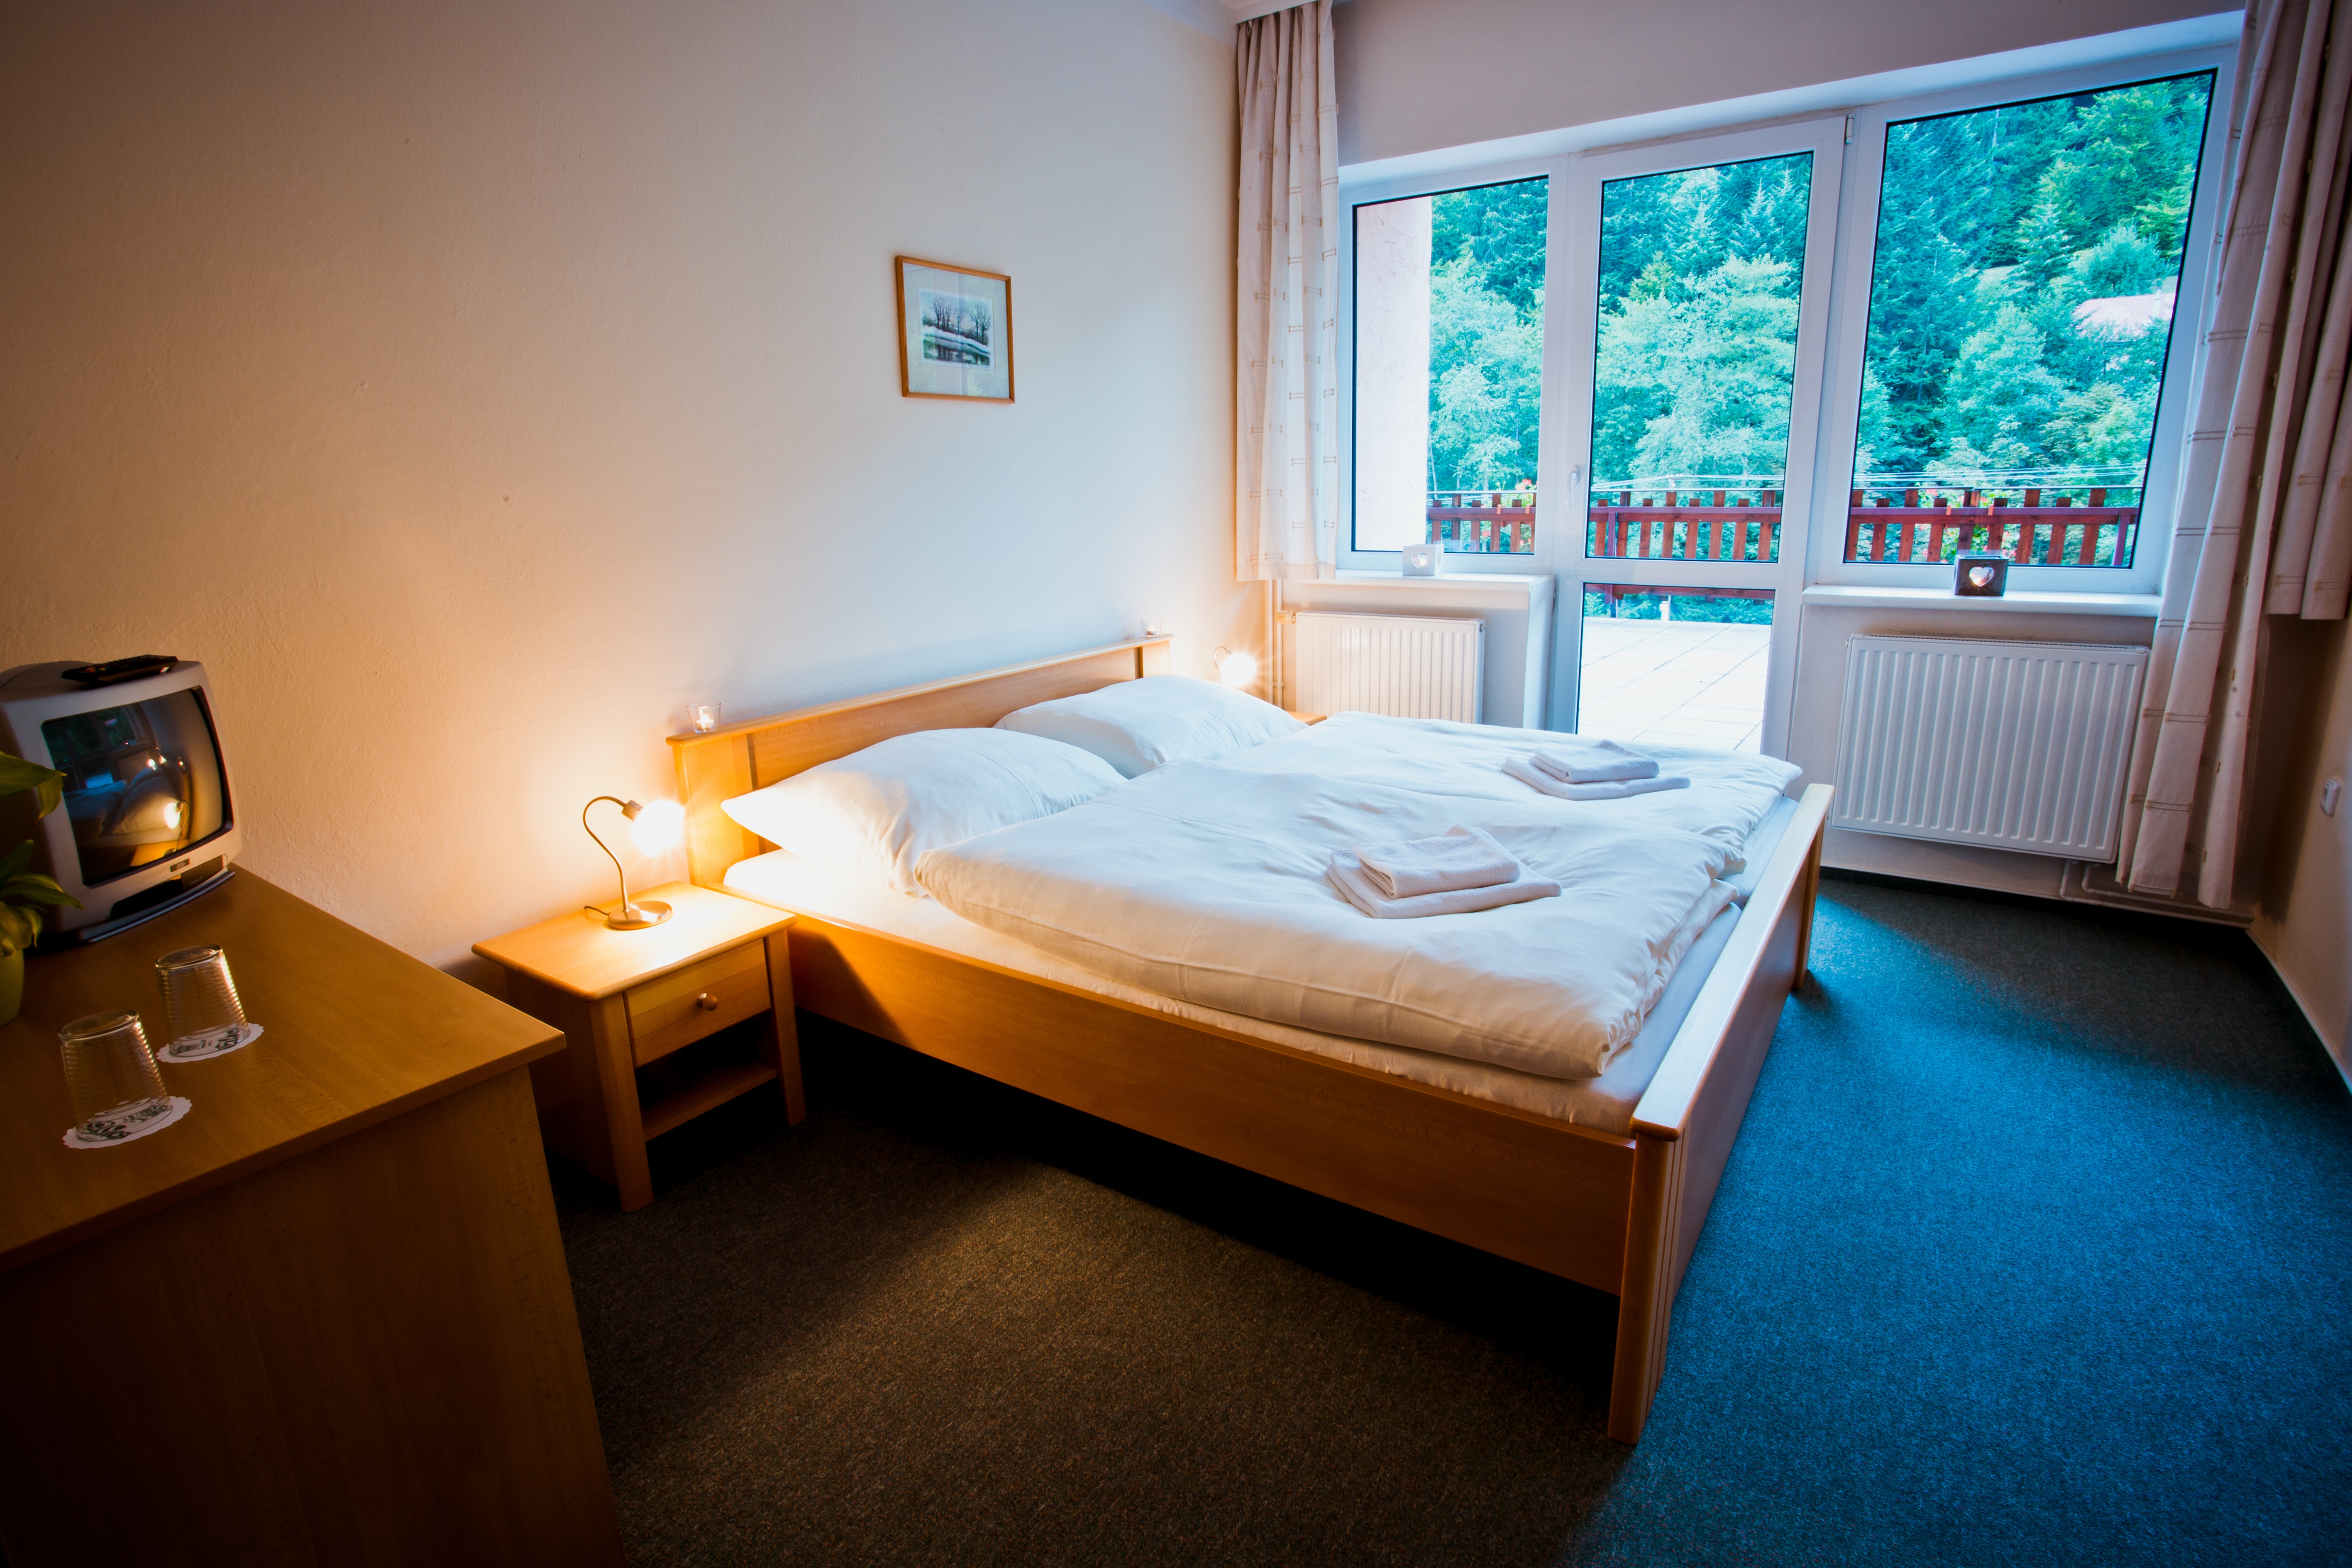
building, cottage, property, room, bedroom, apartment, hotel, estate, suite, real estate, podjavorn k